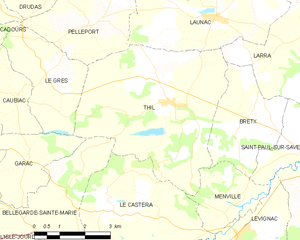
Thil est une commune française située dans le département de la Haute-Garonne en région Occitanie.